Pryderi

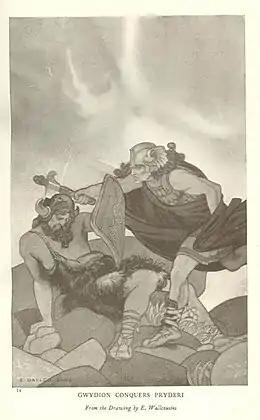
Pryderi's death in single combat. Image by E. Wallcousins.

Pryderi fab Pwyll is a prominent figure in Welsh mythology, the son of Pwyll and Rhiannon, and king of Dyfed after his father's death. He is the only character to appear in all Four Branches of the Mabinogi, although the size of his role varies from tale to tale. He is often equated with the divine son figure of Mabon ap Modron, while Jeffrey Gantz compares him to Peredur fab Efrawg, who is himself associated with the continental figure of Sir Percival de Galles.